Roads in South Africa

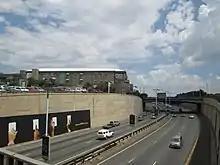
The M1 highway in Johannesburg

South Africa has a highly developed road network, considered one of the finest in Africa. According to official records, the total road network spans approximately 535,000 kilometers, comprising 168,000 kilometers of urban roads and 366,872 kilometers of other roads. The network includes a significant number of high-capacity roads, with 2,160 kilometers of motorway and 940 kilometers of four-lane roads. Additionally, there are 62,794 kilometers of single-carriageway paved roads and 300,978 kilometers of gravel roads. However, the Transport Department reports a more extensive network of 750,000 kilometers, with 158,124 kilometers of paved roads. This discrepancy may be due to differences in classification or data sources.